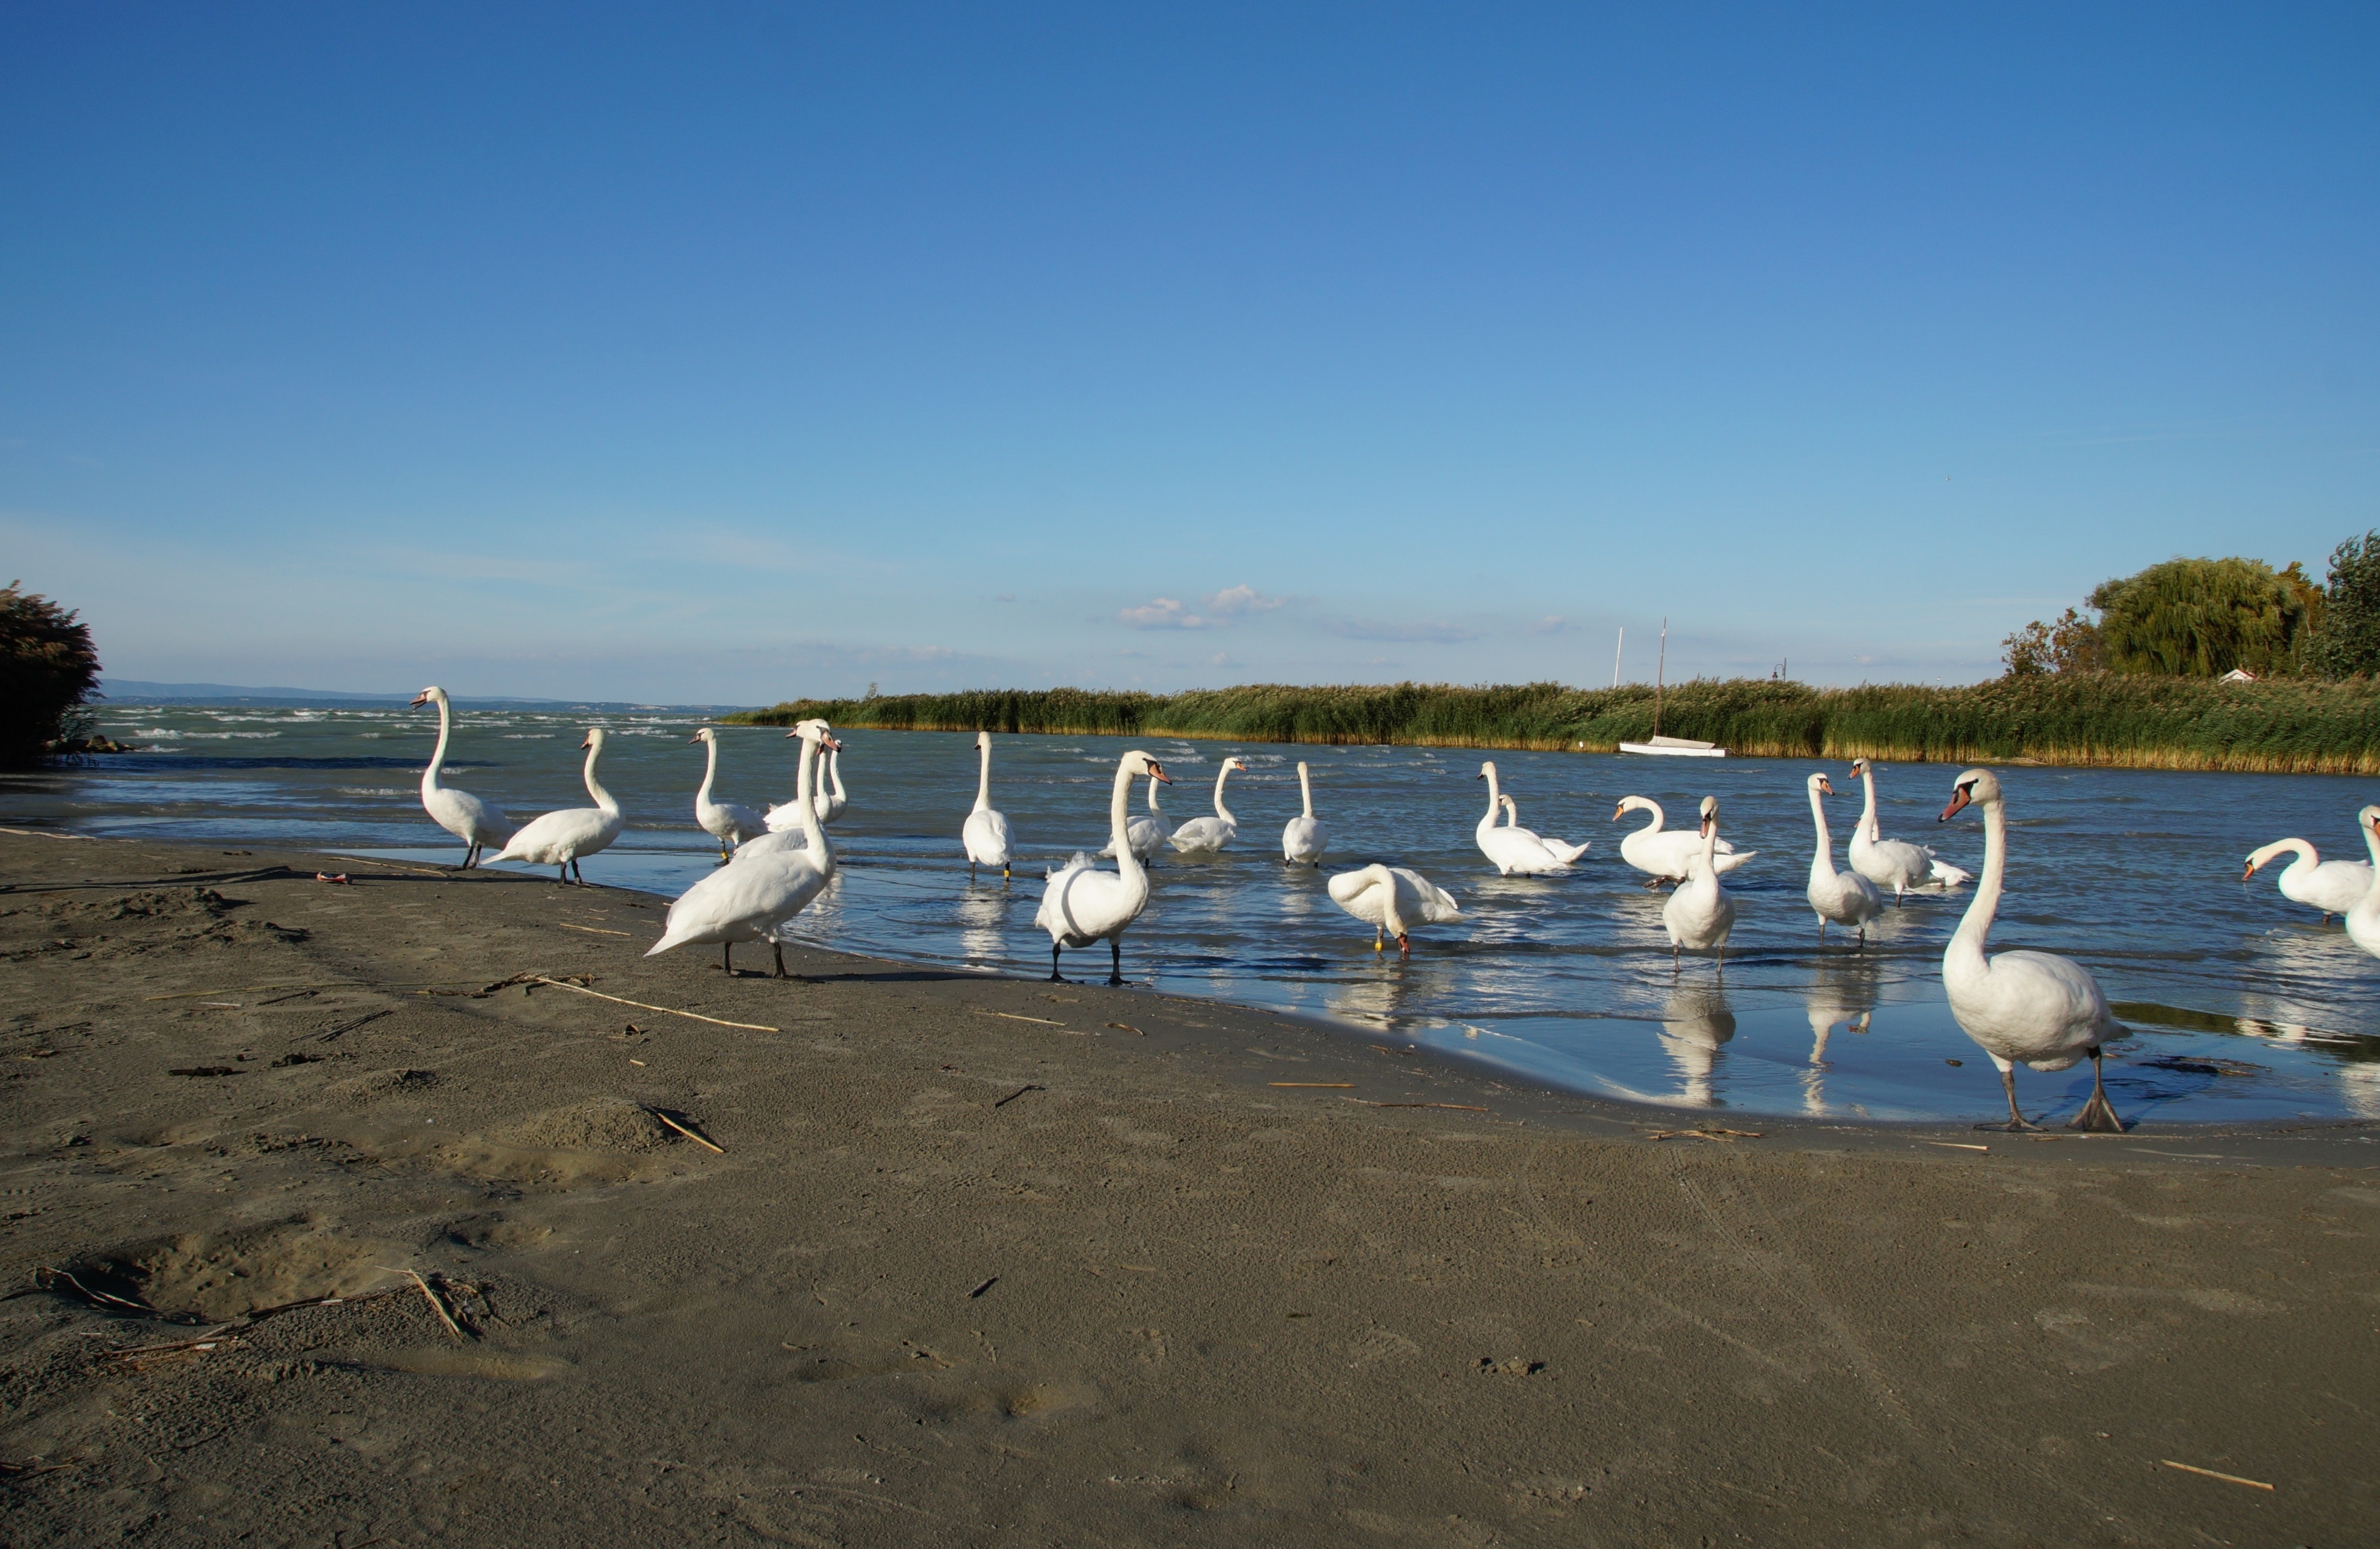
sea, bird, shore, lake, swan, swans, balaton, water bird, covey